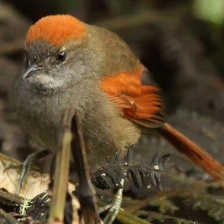
Species: AZARAS SPINETAIL
Scientific name: SYNALLAXIS AZARAE